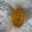
Label: poppy